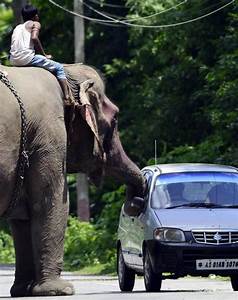
Label: elephant